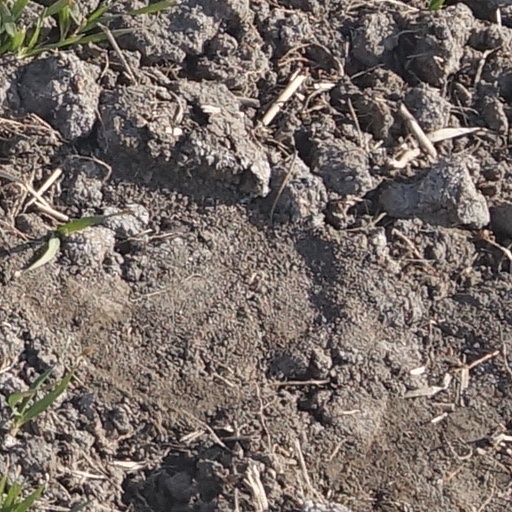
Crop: wheat